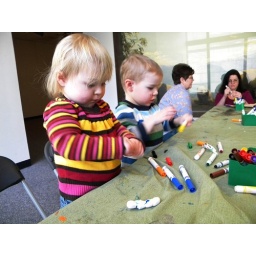
really, a &amp;quot;become a member at Crayola!&amp;quot; table in disguise, but free clay and markers are always A-OK in my book